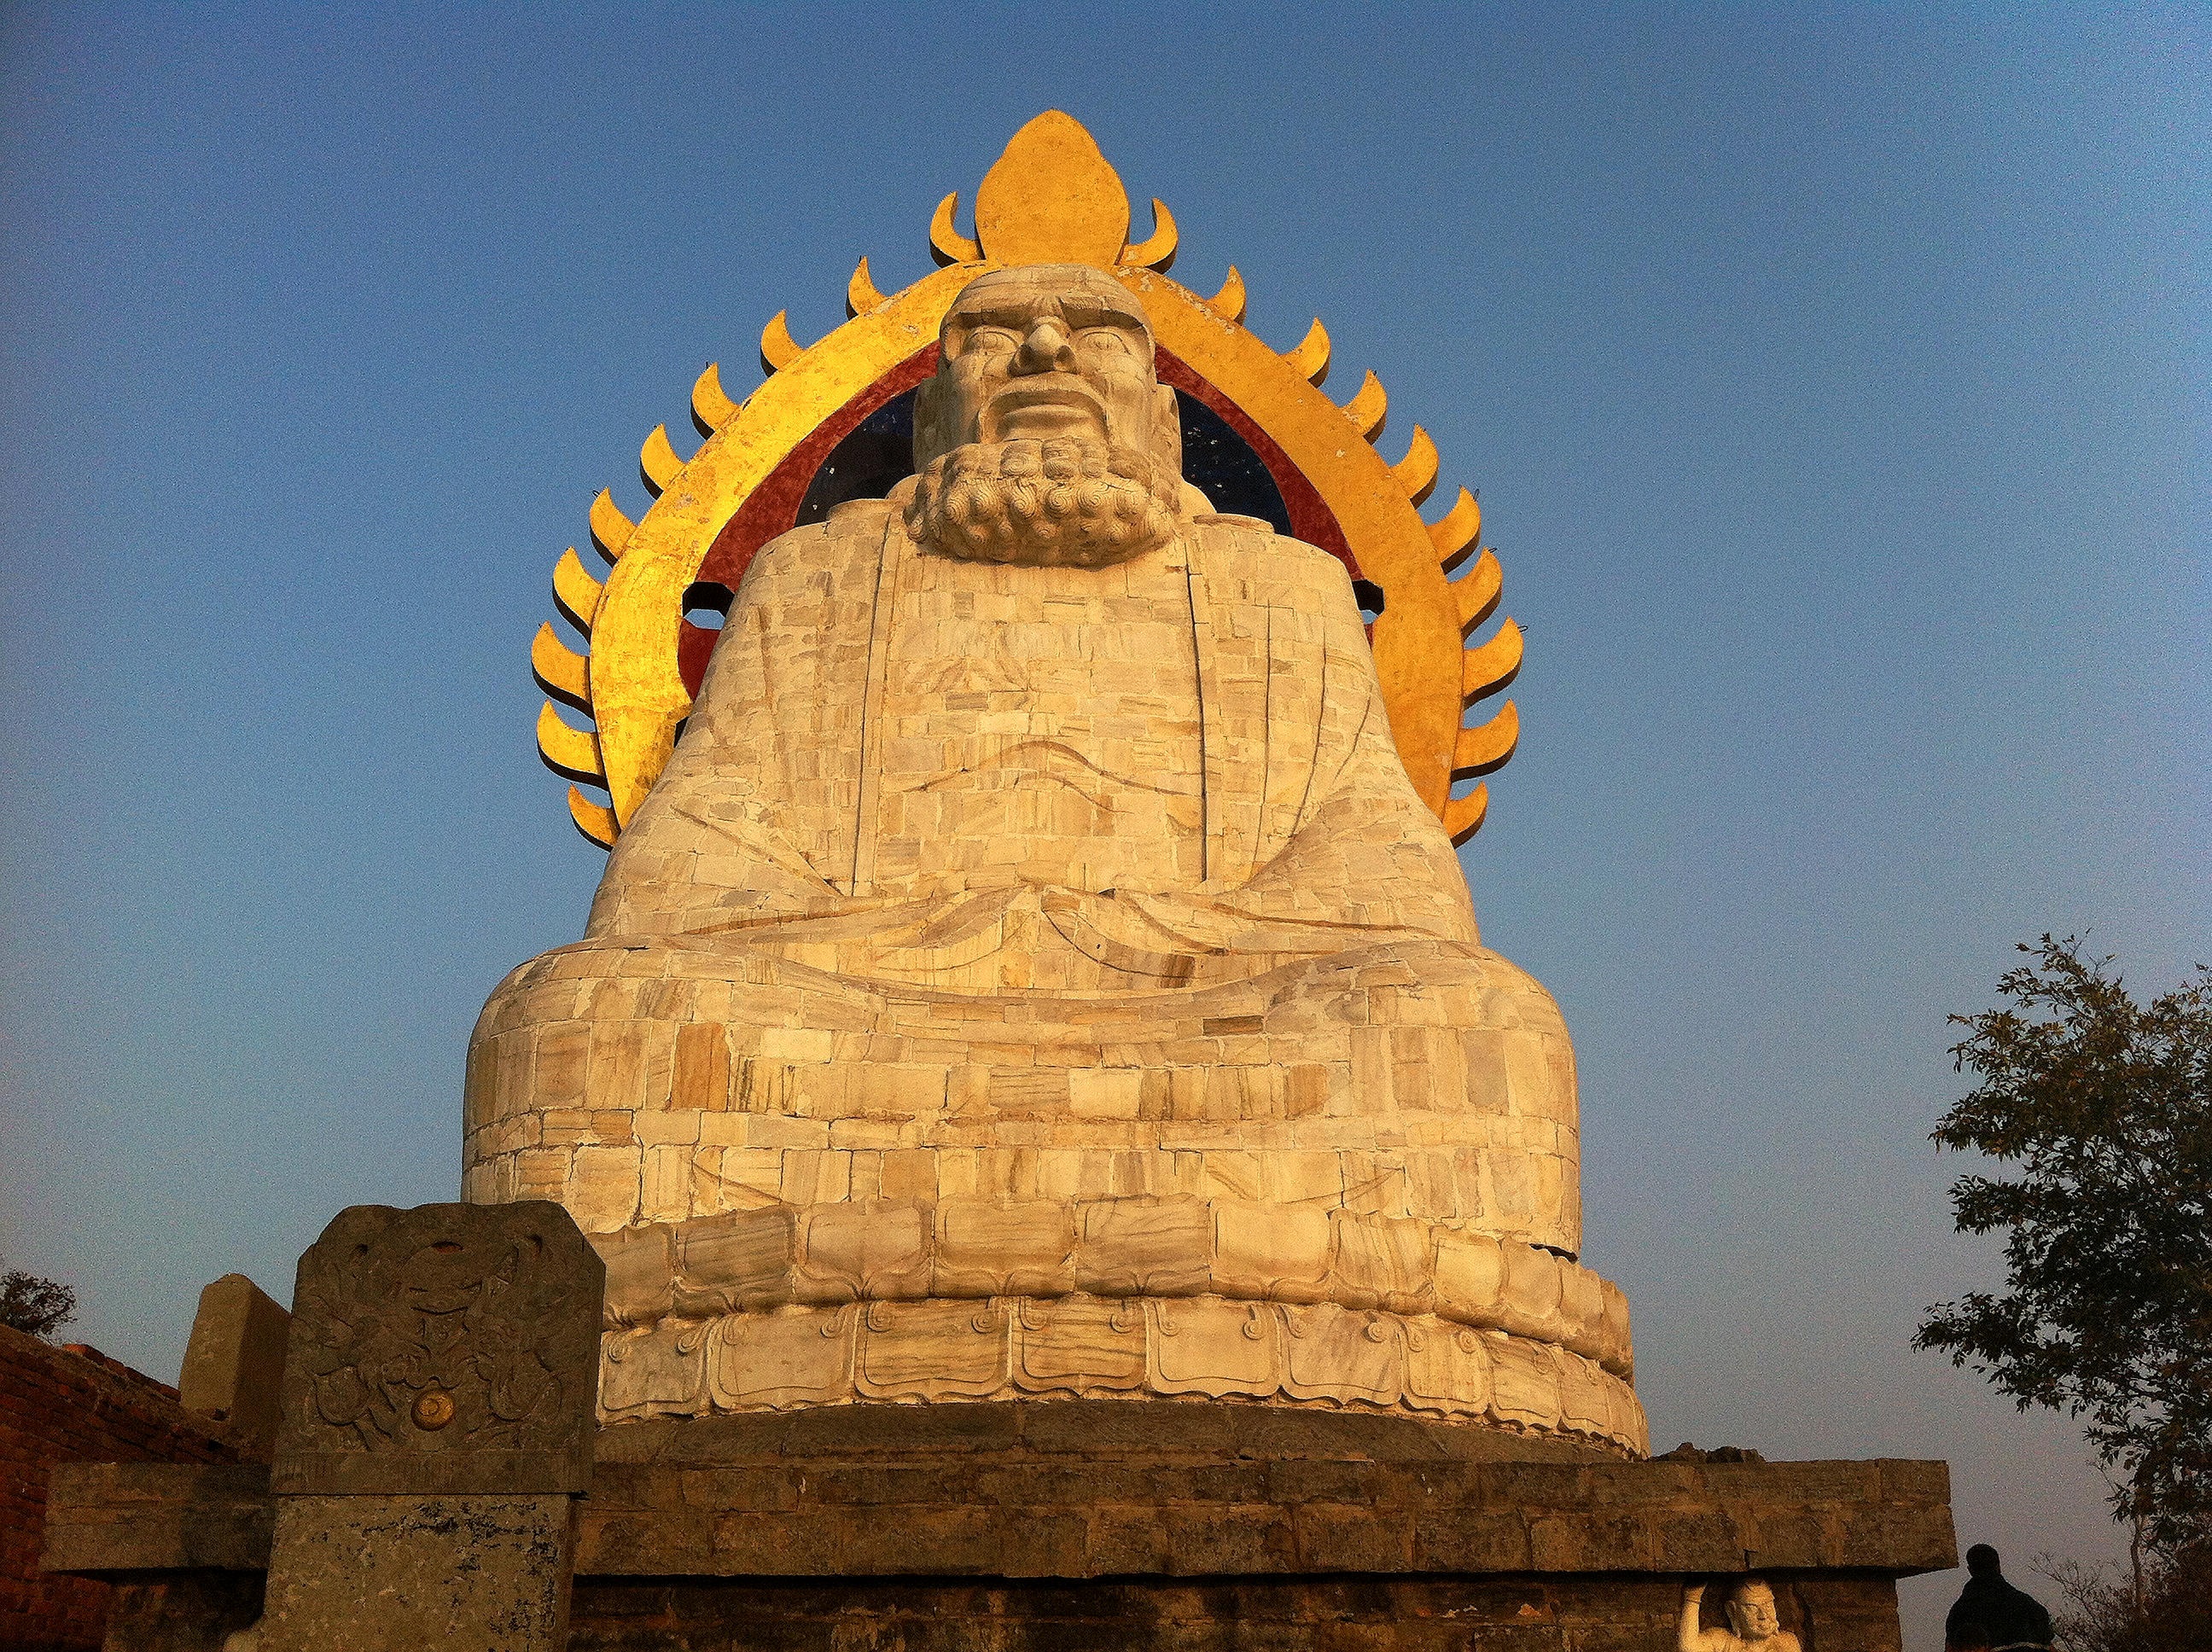
sand, stone, monument, statue, tower, buddhism, religion, asia, landmark, place of worship, pray, places of interest, sculpture, figure, temple, buddha, carving, china, historically, pagoda, stupa, wat, stone figure, archaeological site, temple complex, fern stlich, hindu temple, historic site, gautama buddha, ancient history, shaolin, henan, dengfeng